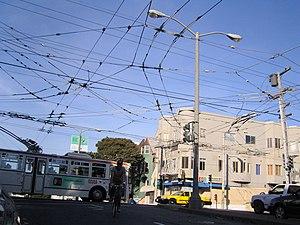
San Francisco Municipal Railway, plus connue sous le nom de « SF Muni » ou « Muni » est la compagnie qui gère, depuis 1912, les transports en commun de la ville de San Francisco en Californie. Elle dessert 121 km² avec un budget de 380 millions de dollars. Muni est la septième plus grande compagnie de transit aux États-Unis.